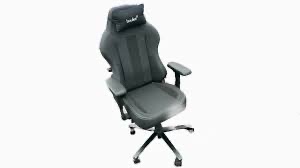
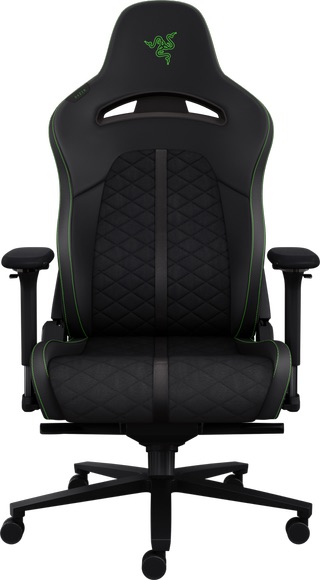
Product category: items_chair
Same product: no